Oliver Bjorkstrand

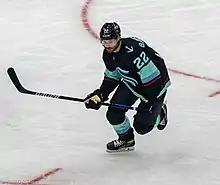
Bjorkstrand during a 2022 preseason game against the Edmonton Oilers.

On 22 July 2022, Bjorkstrand was traded to the Seattle Kraken in exchange for third-round and fourth-round picks in the 2023 NHL entry draft. In spite of his career season, Columbus' general manager Jarmo Kekäläinen explained that the trade was necessary in order to sign Johnny Gaudreau and Patrik Laine. During the Kraken's preseason, Bjorkstrand earned some time on the teams' first powerplay unit and played alongside Matty Beniers and Ryan Donato. However, as he struggled to score goals once the 2022–23 season began, Bjorkstrand was moved to the third line with Brandon Tanev and Yanni Gourde on November 13. He eventually snapped his 17-game scoreless drought during a win over the San Jose Sharks on 23 November. By 11 December, Bjorkstrand had accumulated three goals and 11 assists for 14 points through 27 games. Later that month, Bjorkstrand and Daniel Sprong combined for the fastest two goals in Kraken history en route to a 6–5 shootout loss to the Vancouver Canucks. Their goals came within 10 seconds of each other early in the third period. In early January 2023, Bjorkstrand and Gourde gained Eeli Tolvanen as their new linemate following his acquisition through waivers from the Nashville Predators.